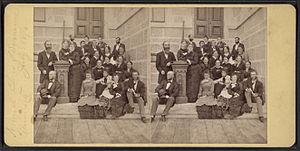
L’université de Syracuse est une université privée non-confessionnelle située à Syracuse, dans l'État de New York. Elle compte aujourd'hui environ 20 000 étudiants et constitue le principal bassin d'emploi de la ville.